Hard Knocks (documentary series)

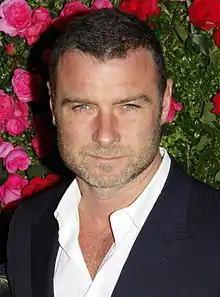
"Hard Knocks" narrator Liev Schreiber

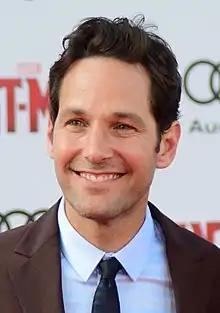
Actor and Chiefs fan Paul Rudd narrated the 2007 season of "Hard Knocks"

The series returned on August 8, 2007, featuring the Kansas City Chiefs and their preparations for the 2007 season. It is the only season of the series not narrated by Liev Schreiber. Instead, actor and Chiefs fan Paul Rudd was the narrator.